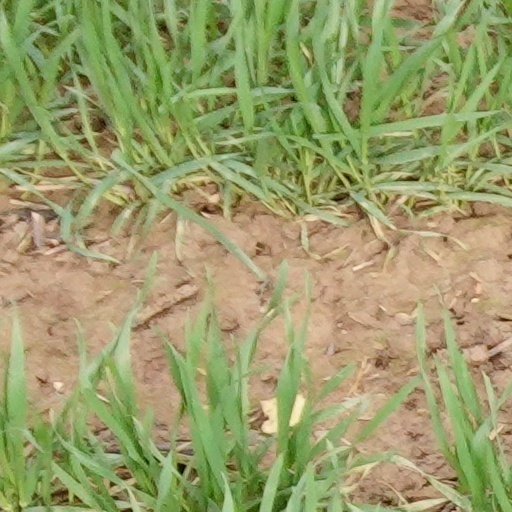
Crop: wheat